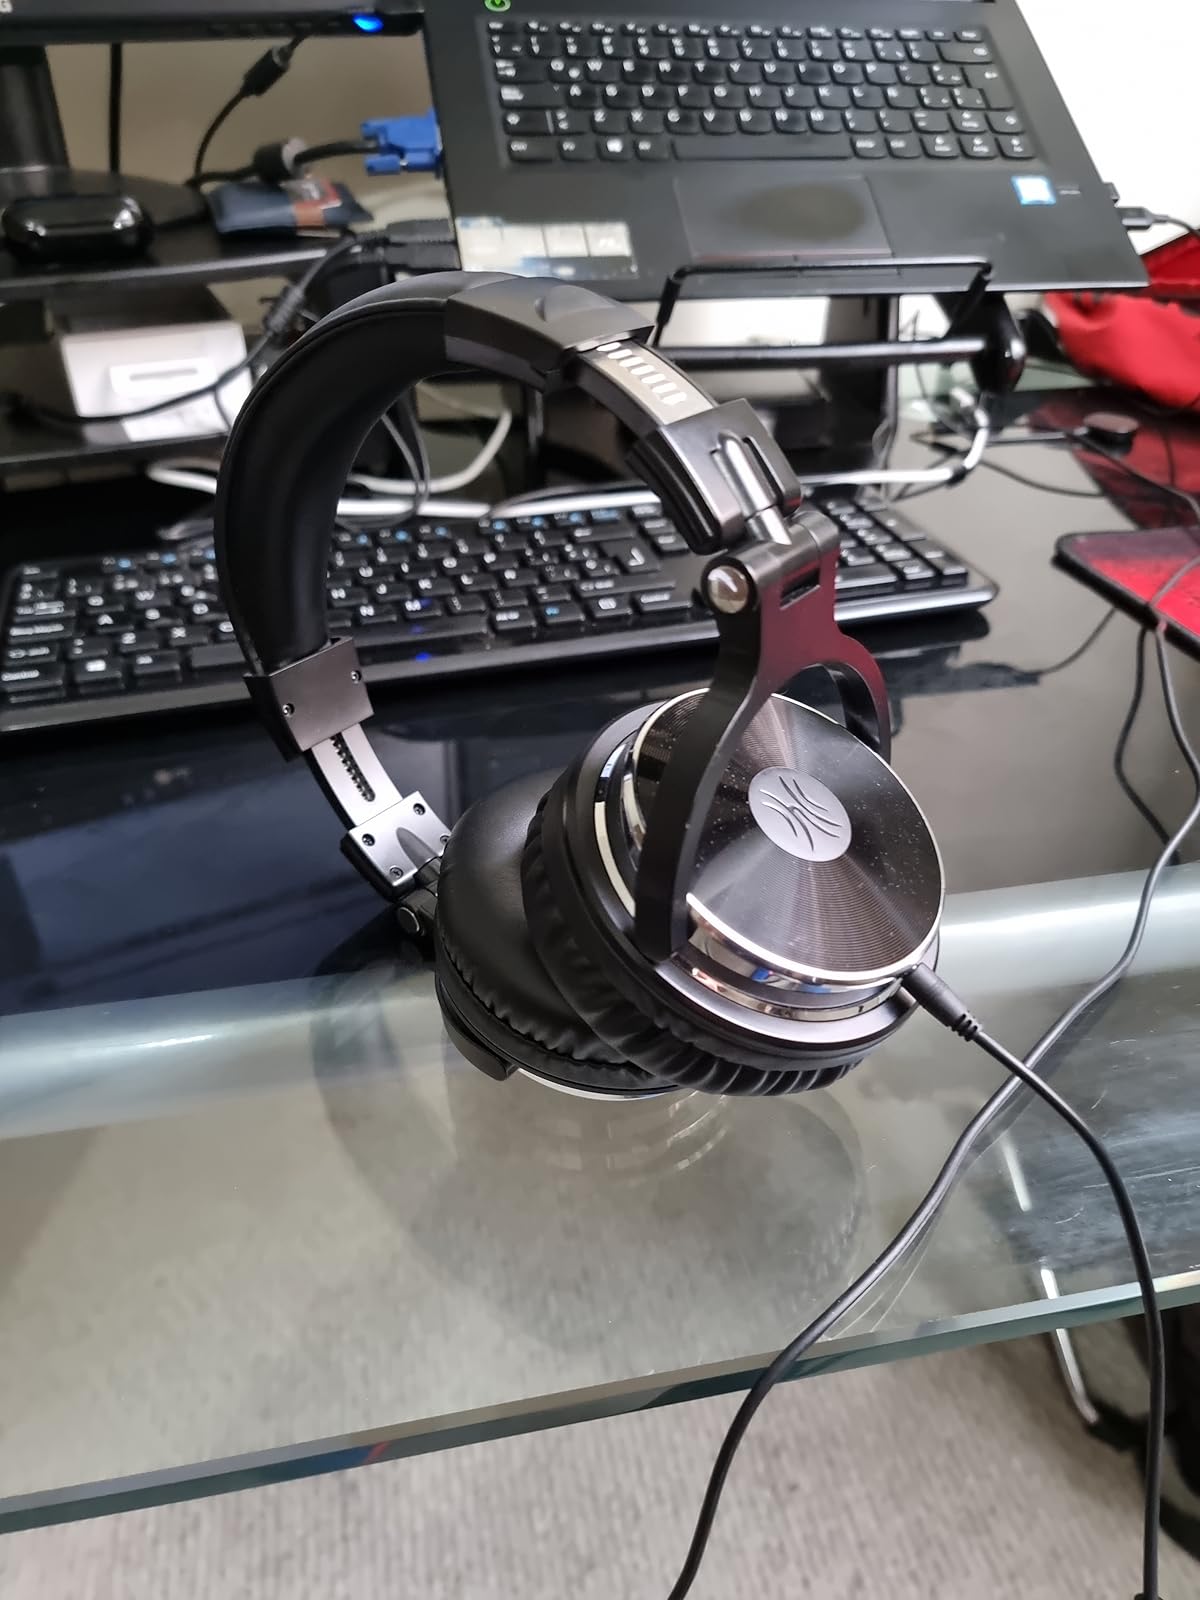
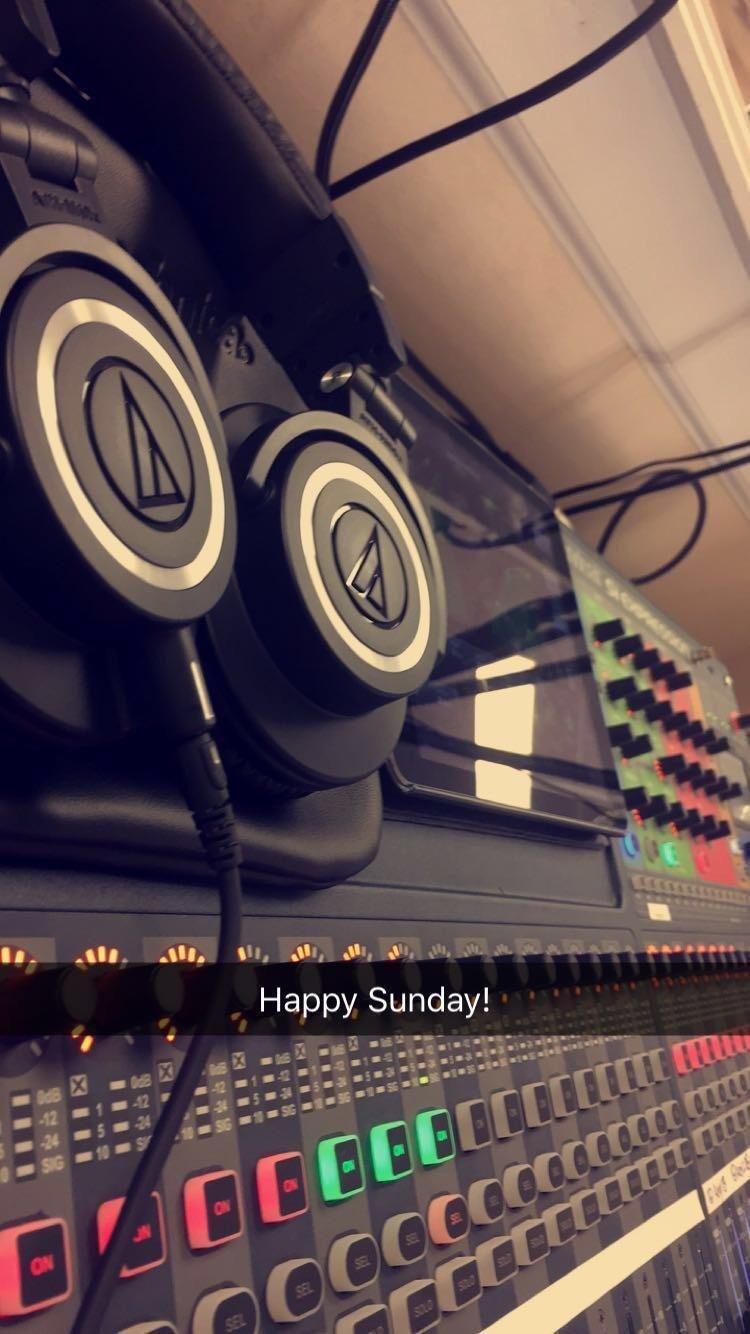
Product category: headphones
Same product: no